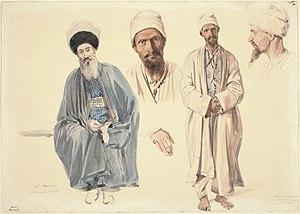
Les relations entre juifs et musulmans ont commencé au VIIᵉ siècle dès la naissance et l'expansion de l'islam dans la péninsule arabique. Les deux religions partagent des valeurs, principes et règles similaires. L'islam intègre aussi l'histoire juive comme une partie de sa propre histoire. Le concept des enfants d'Israël a une place importante dans l'islam. Moïse, le plus important prophète dans le judaïsme, est aussi considéré comme un prophète et un messager dans l'islam. Il est mentionné plus que n'importe qui d'autre dans le Coran, et sa vie est racontée et relatée plus que celle d'aucun autre prophète. Il y a environ quarante-trois références aux Israélites dans le Coran, et de nombreuses dans les hadiths. Certaines autorités rabbiniques ou penseurs juifs plus récentes, comme Maïmonide, ont débattu de la relation entre l'islam et la loi juive. Maïmonide lui-même a, selon certains, été influencé par la pensée juridique islamique.